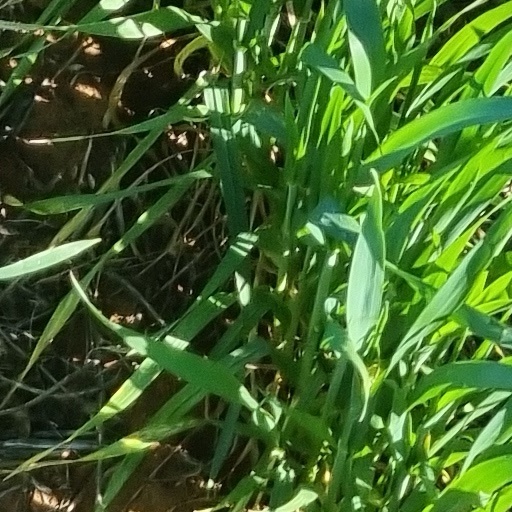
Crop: wheat